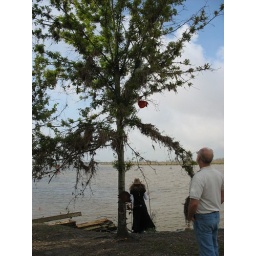
The stuff in the tree shows how high the water rose during Katrina.